Porte Maillot station

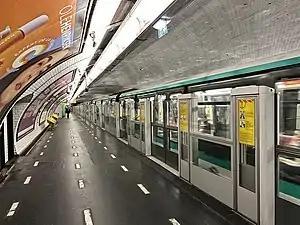
Line 1 platforms

Porte Maillot is a station on Paris Métro Line 1. It is connected to the station "" on the RER C and RER E, as well as a stop of tramway line T3b. The station in its current form opened in 1937, replacing the original Porte Maillot station that opened in 1900 as the original terminus of Line 1. It serves the Palais des Congrès and has exits towards Neuilly-sur-Seine. It is located close to the Bois de Boulogne.